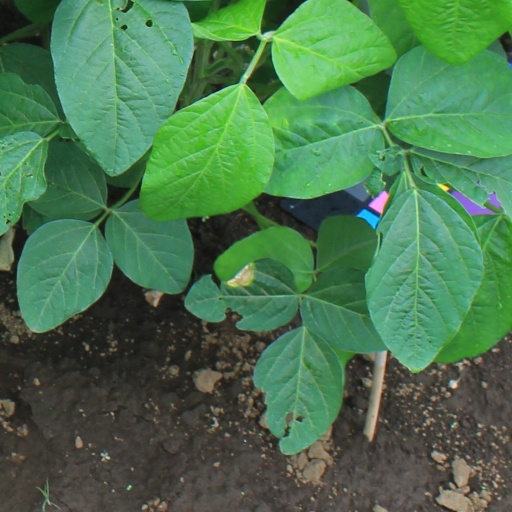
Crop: soybean